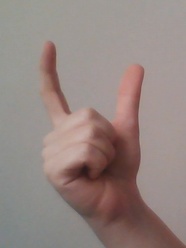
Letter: nun